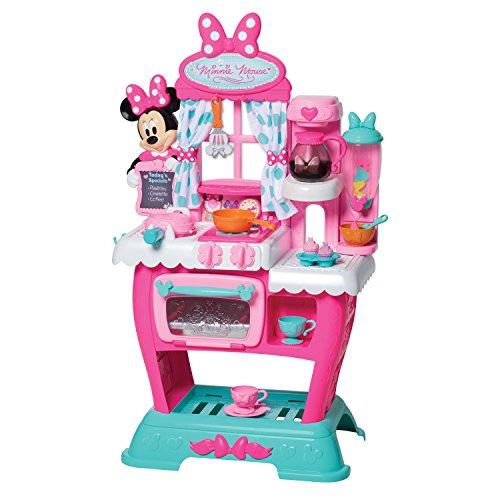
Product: Just Play 89371 Minnie's Happy Helpers Brunch Café Kitchen Accessory Set, 39"
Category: Toys & Games | Dress Up & Pretend Play | Pretend Play | Kitchen Toys | Kitchen Playsets
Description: Minnie ; s happy helpers brunch cafeacute; stands 39” tall and features fun Minnie phrases, a light and sound burner, a spinning waffle Maker, cereal dispenser, and disappearing coffee.
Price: $54.99 $ 54 . 99
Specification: ProductDimensions:7.5x24.5x21.5inches|ItemWeight:15pounds|ShippingWeight:15.75pounds|DomesticShipping:ItemcanbeshippedwithinU.S.|InternationalShipping:Thisitemisnoteligibleforinternationalshipping.LearnMore|ASIN:B06XNVHKT6|Itemmodelnumber:89371|Manufacturerrecommendedage:32months-6years|Batteries:3AAAbatteriesrequired.(included)